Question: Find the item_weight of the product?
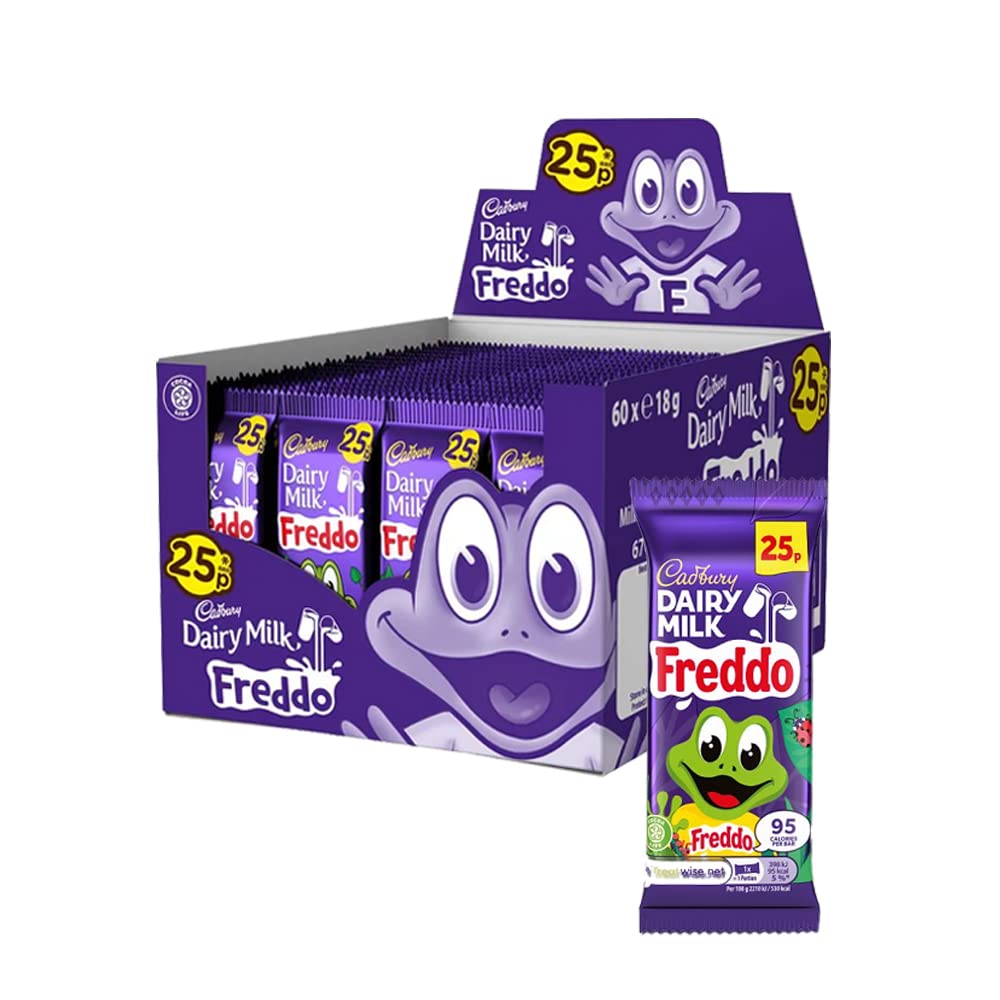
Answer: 18.0 gram